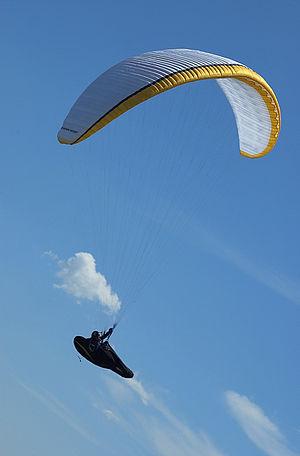
Parapente en vol. Sellette cocon, position couchée